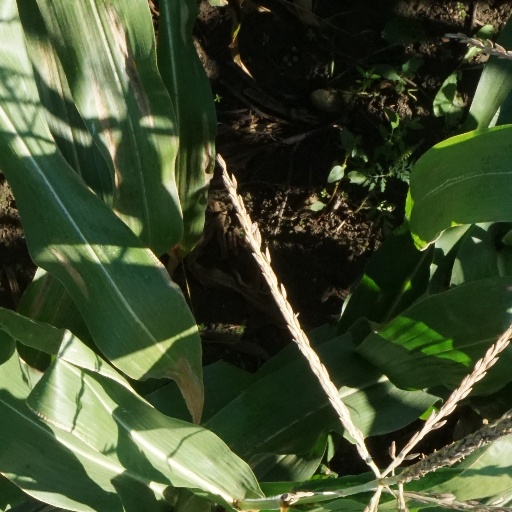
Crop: maize; corn